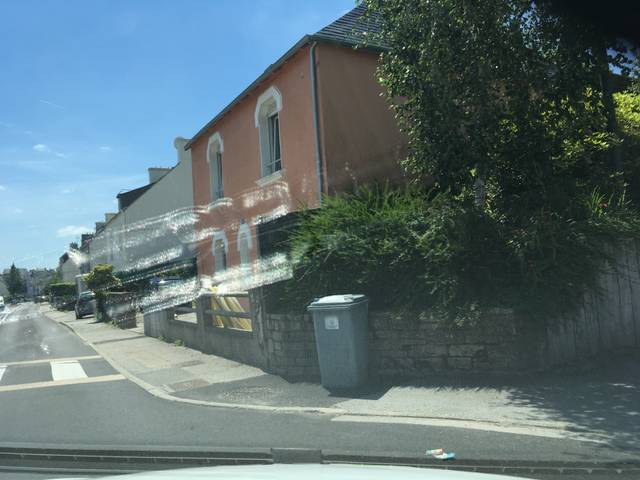
Region: France
Coordinates: 48.008, -4.119